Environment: real
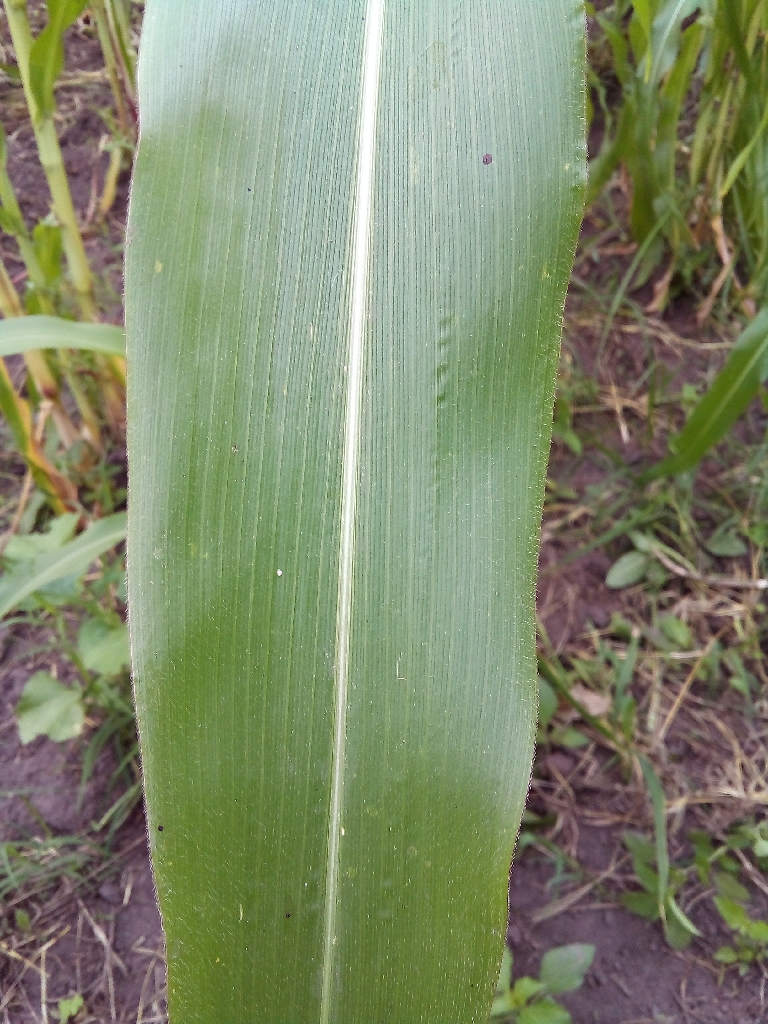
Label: healthy